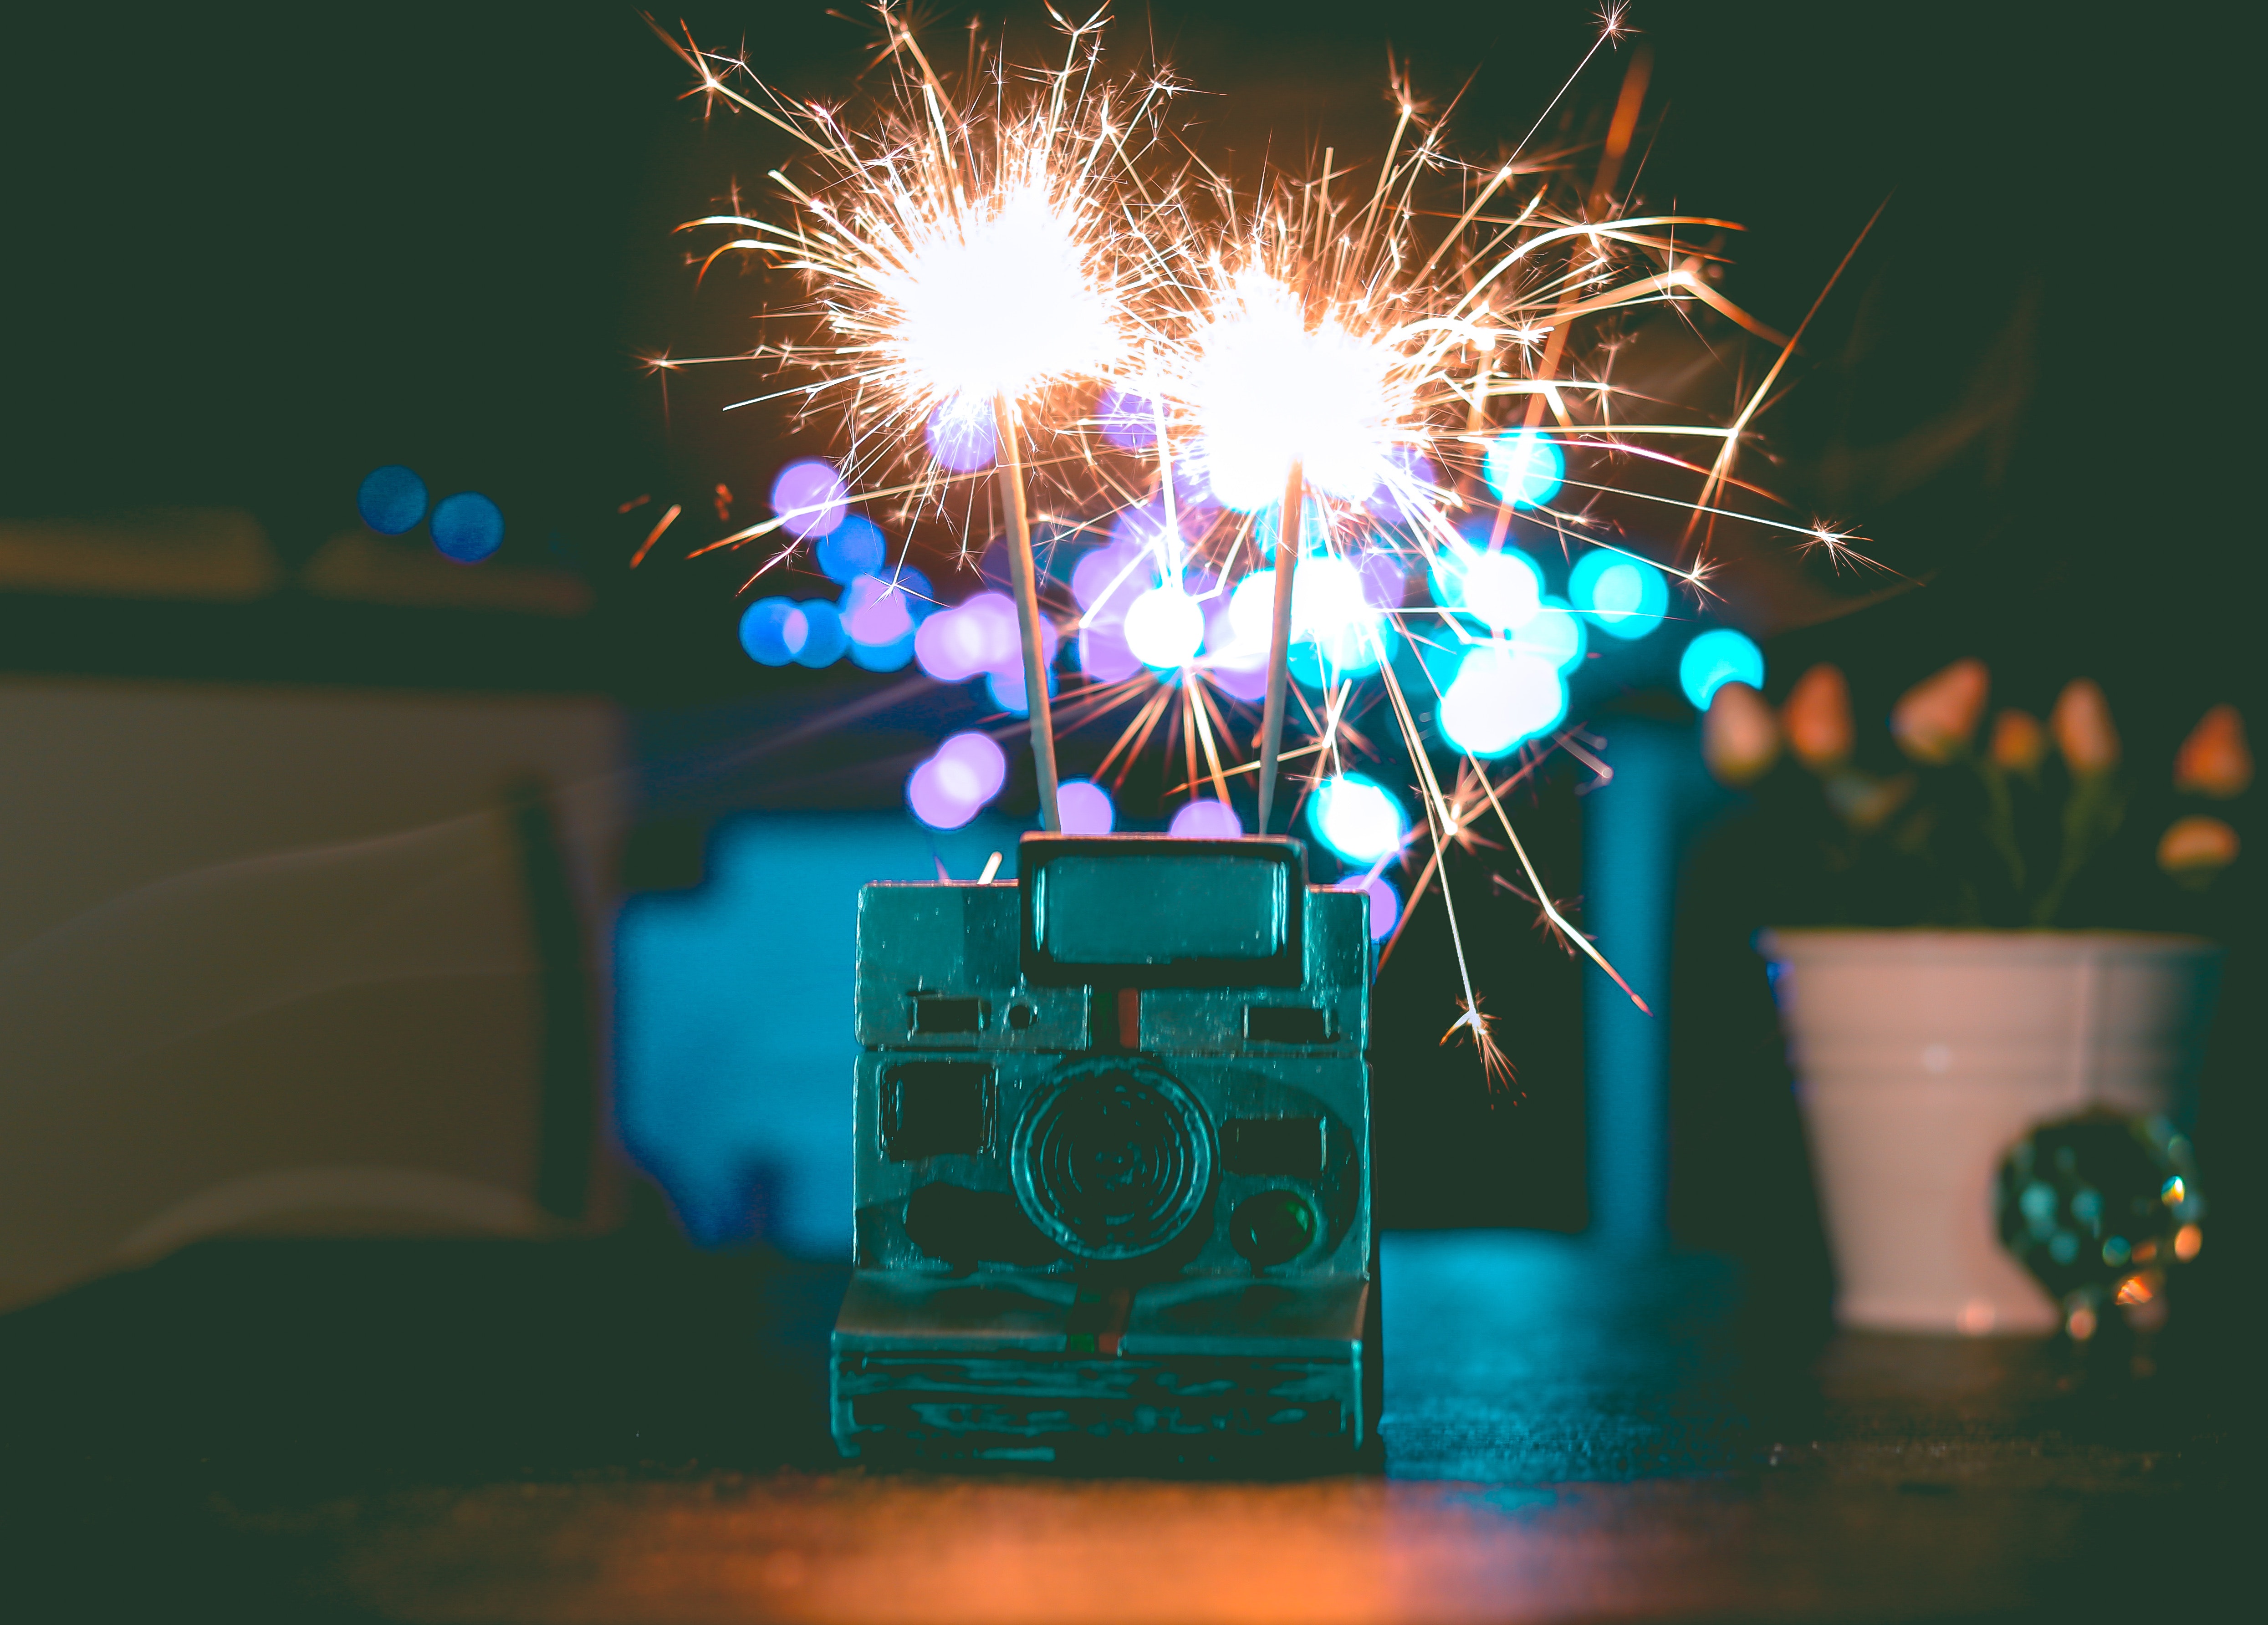
sparkler, fireworks, light, event, new years day, diwali, fete, new year's eve, recreation, new year, holiday, party supply